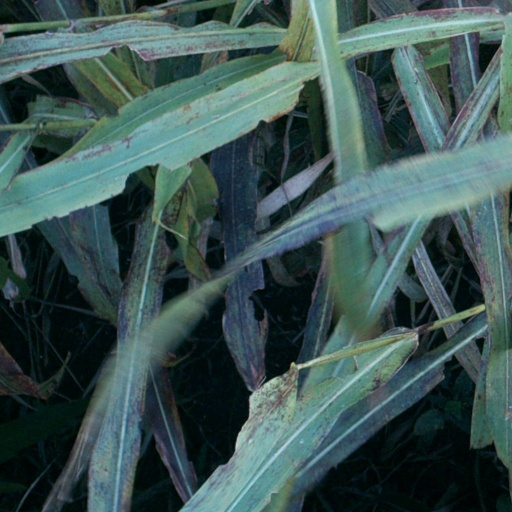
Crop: sorghum